Head of the Commonwealth

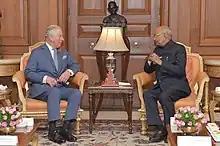
President of India Ram Nath Kovind congratulating Prince Charles following the latter's selection as the next head of the Commonwealth

South Africa was barred from re-entering the Commonwealth after it became a republic in 1961, as many Commonwealth members, particularly those in Africa and Asia, as well as Canada, were hostile to its policy of racial apartheid. Through the 1980s, Queen Elizabeth II sided with the majority of Commonwealth heads of government, and against her British prime minister, Margaret Thatcher, on the matter of imposing sanctions on apartheid South Africa, a point echoed by former Commonwealth Secretary-General Shridath Ramphal, who said, "so steadfast was the Queen to the antiapartheid cause ... that, once again, she stood firm against the position of Thatcher". South Africa was re-admitted to the Commonwealth in 1994, following its first multiracial elections that year. Former Canadian Prime Minister Brian Mulroney said Elizabeth was a "behind the scenes force" in ending apartheid in the country.